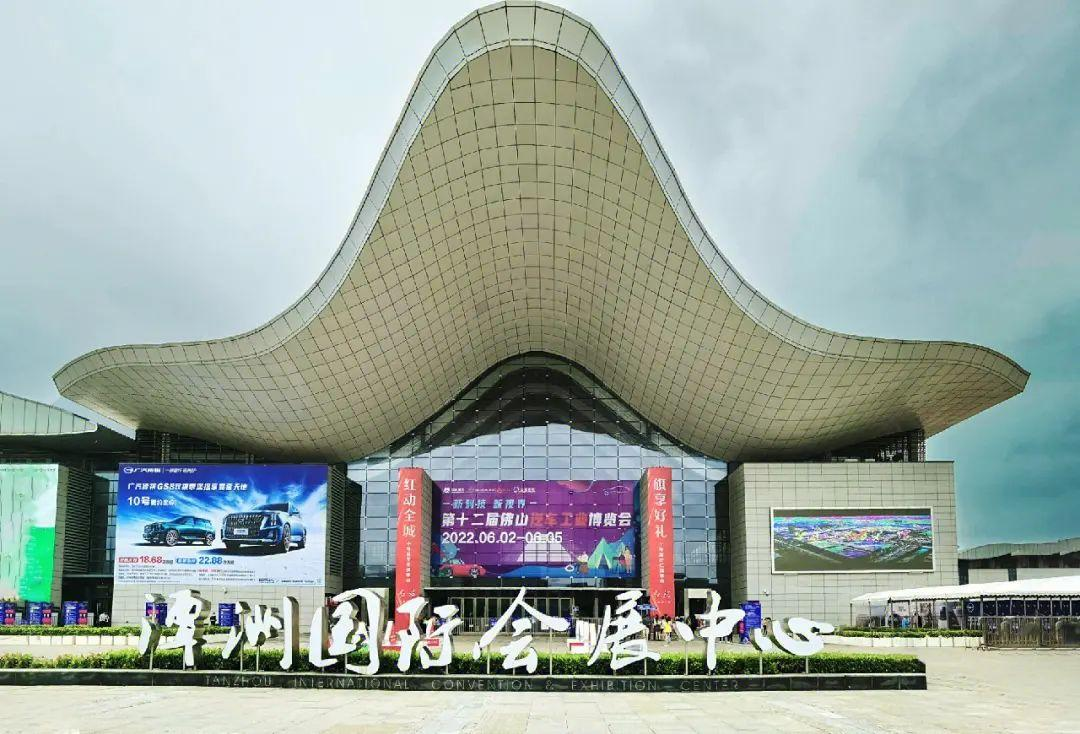
地标名称：潭洲国际会展中心
所在城市：佛山市·顺德区